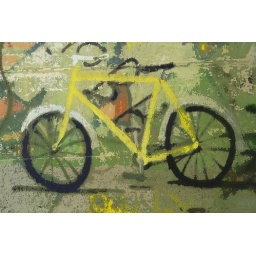
Grafitti I found under a bridge while on a bike trail.